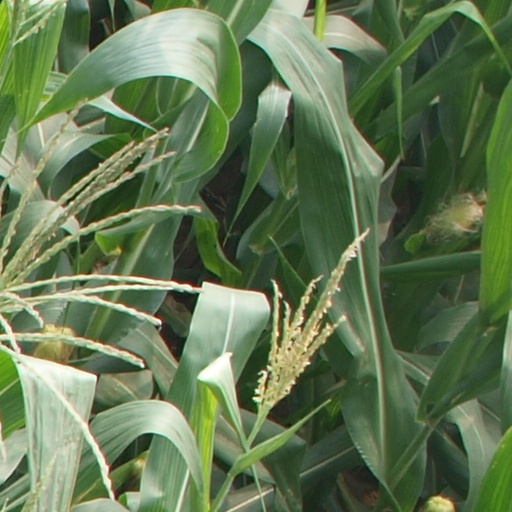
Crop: maize; corn